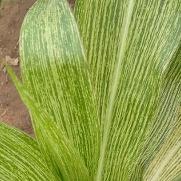
Crop: Maize
Condition: stripe-d